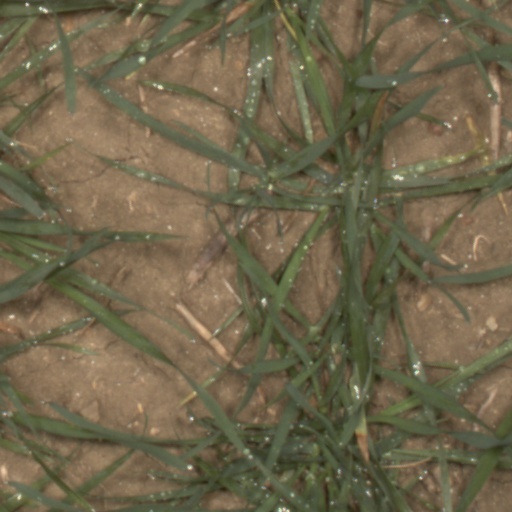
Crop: wheat